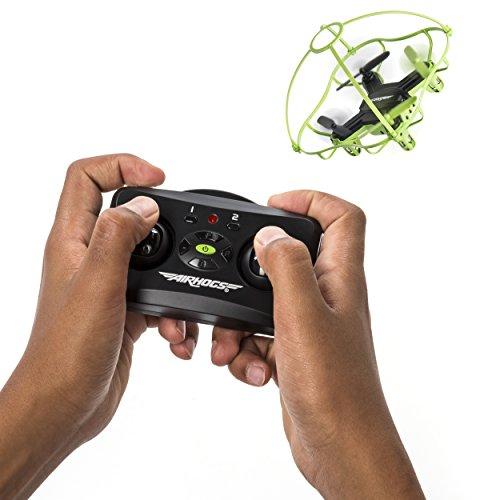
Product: Air Hogs 2-in-1 Hyper Drift Drone for High Speed Racing and Flying - Green
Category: Toys & Games | Hobbies | Remote & App Controlled Vehicles & Parts | Remote & App Controlled Vehicles
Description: Air Hogs Hyper Drift Drone is a 2-in-1 vehicle: Race along the ground or fly through the sky at super fast speed with the detachable drone.
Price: $29.99
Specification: ProductDimensions:3.2x16x12inches|ItemWeight:1pounds|ShippingWeight:1pounds(Viewshippingratesandpolicies)|DomesticShipping:ItemcanbeshippedwithinU.S.|InternationalShipping:ThisitemcanbeshippedtoselectcountriesoutsideoftheU.S.LearnMore|ASIN:B01N4PNKKX|Itemmodelnumber:20093871|Manufacturerrecommendedage:8-10years|Batteries:1LithiumPolymerbatteriesrequired.(included)